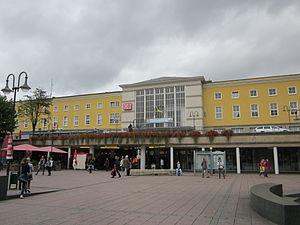
La gare de Fulda est la plus grande gare de la ville de Fulda en Hesse, Allemagne. La gare se trouve sur la LGV Hanovre - Wurtzbourg.